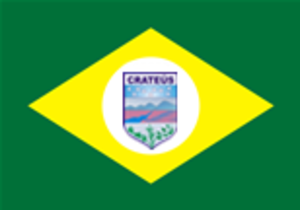
Crateús est une ville brésilienne de l'État du Ceará. Sa population était estimée à 73 578 habitants en 2014. La municipalité s'étend sur 2 985 km².